2021 Rachael Heyhoe Flint Trophy

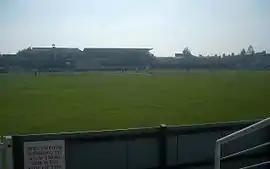
Green pitch with a building in the background.

The Rachael Heyhoe Flint Trophy was a 50-over cricket tournament created in 2020 so that English women's cricket could be played in spite of the COVID-19 pandemic. A full season was scheduled for 2021, and, due to the popularity of the decision to name the trophy after Rachael Heyhoe Flint, the name was retained. The fixtures took place in two blocks, with the inaugural Charlotte Edwards Cup and The Hundred taking place in between.